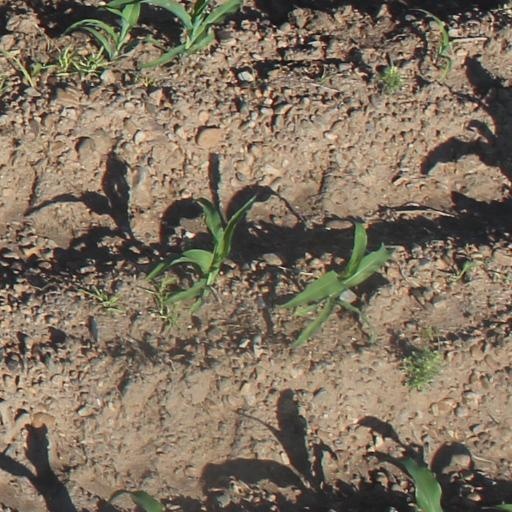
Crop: maize; corn